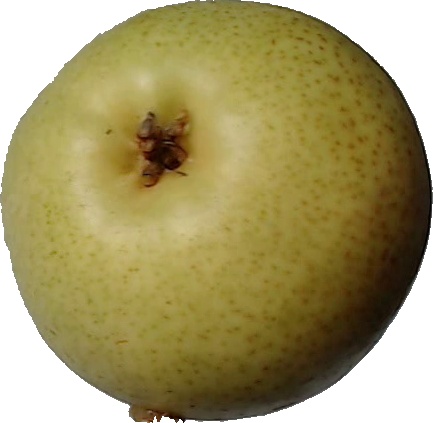
Label: pear_1